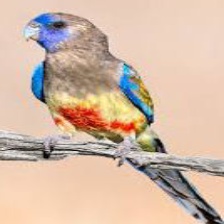
Species: EASTERN BLUEBONNET
Scientific name: NORTHIELLA HAEMATOGASTER